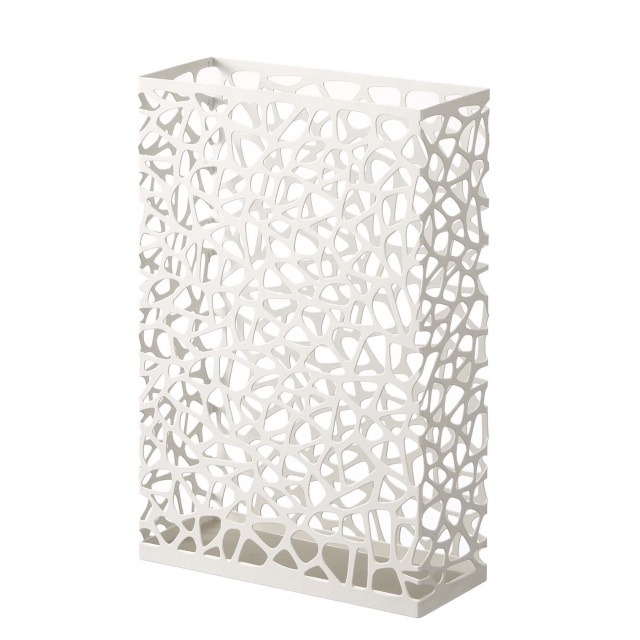
Yamazaki Nest paraplubak rechthoek staal wit
Yamazaki paraplubak Nest rechthoek van wit metaal. Geïnspireerd door een vogelnest: deze gewaagde en moderne paraplubak is een kunstwerk om te zien. Een geweldig mooi item waarmee u uw hal of entree kunt verfraaien.
Brand: Yamazaki
Category: Home & Garden > Household Supplies > Storage & Organization > Storage Hooks & Racks > Umbrella Stands & Racks > Umbrella Racks